Los Angeles Basin

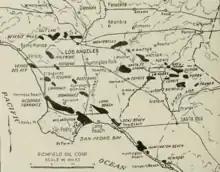
A map of the Los Angeles Basin's oil and gas fields

Before the formation of the basin, the area that encompasses the Los Angeles basin began above ground. A rapid transgression and regression of the shoreline moved the area to a shallow marine environment. Tectonic instability coupled with volcanic activity in rapidly subsiding areas during the Middle Miocene set the stage for the modern basin. The basin formed in a submarine environment and was later brought back above sea level when the rate of subsidence slowed. There is much discussion in the literature about the geologic time boundaries when each basin forming event took place. While exact ages may not be clear, Yerkes et al. (1965) provided a general timeline to categorize the sequence of depositional events in the LA Basin's evolution and they are as follows: